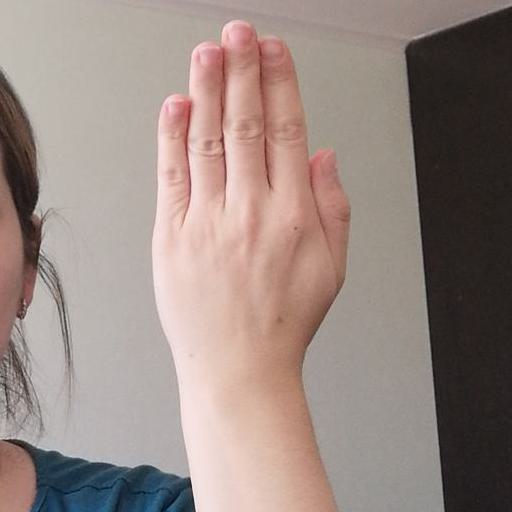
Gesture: stop_inverted